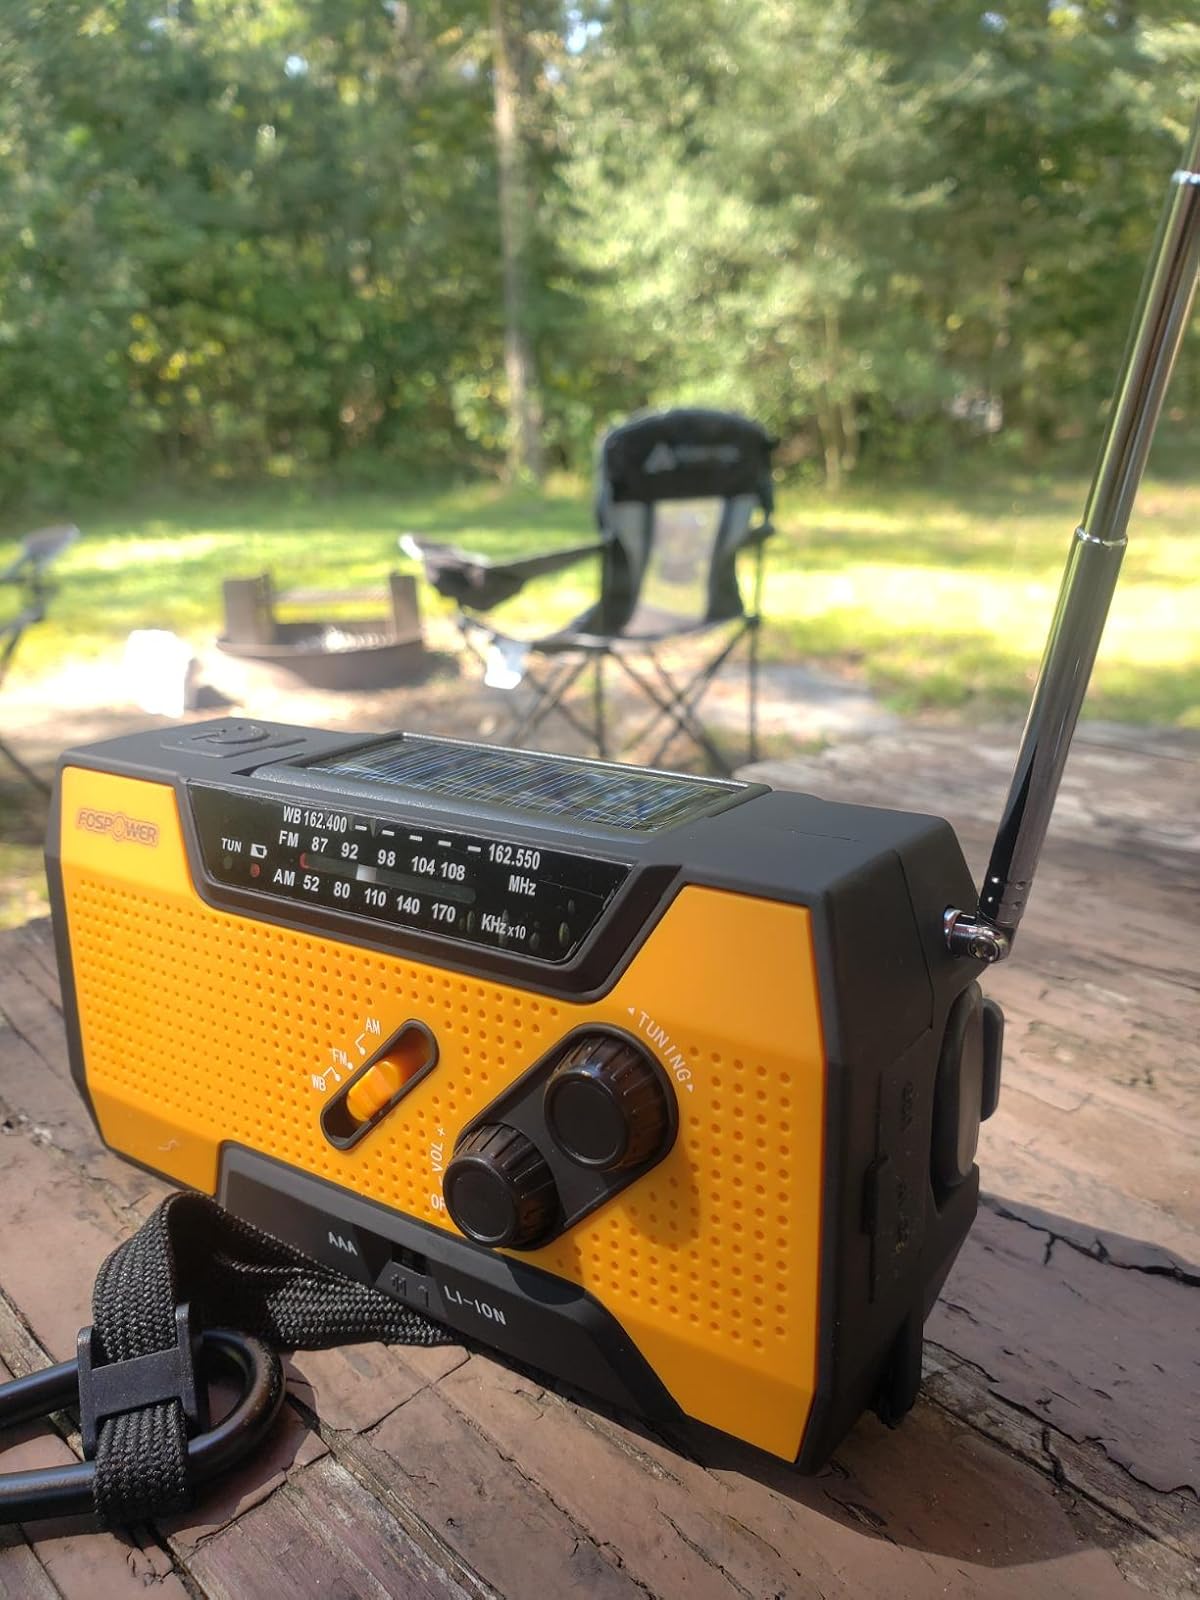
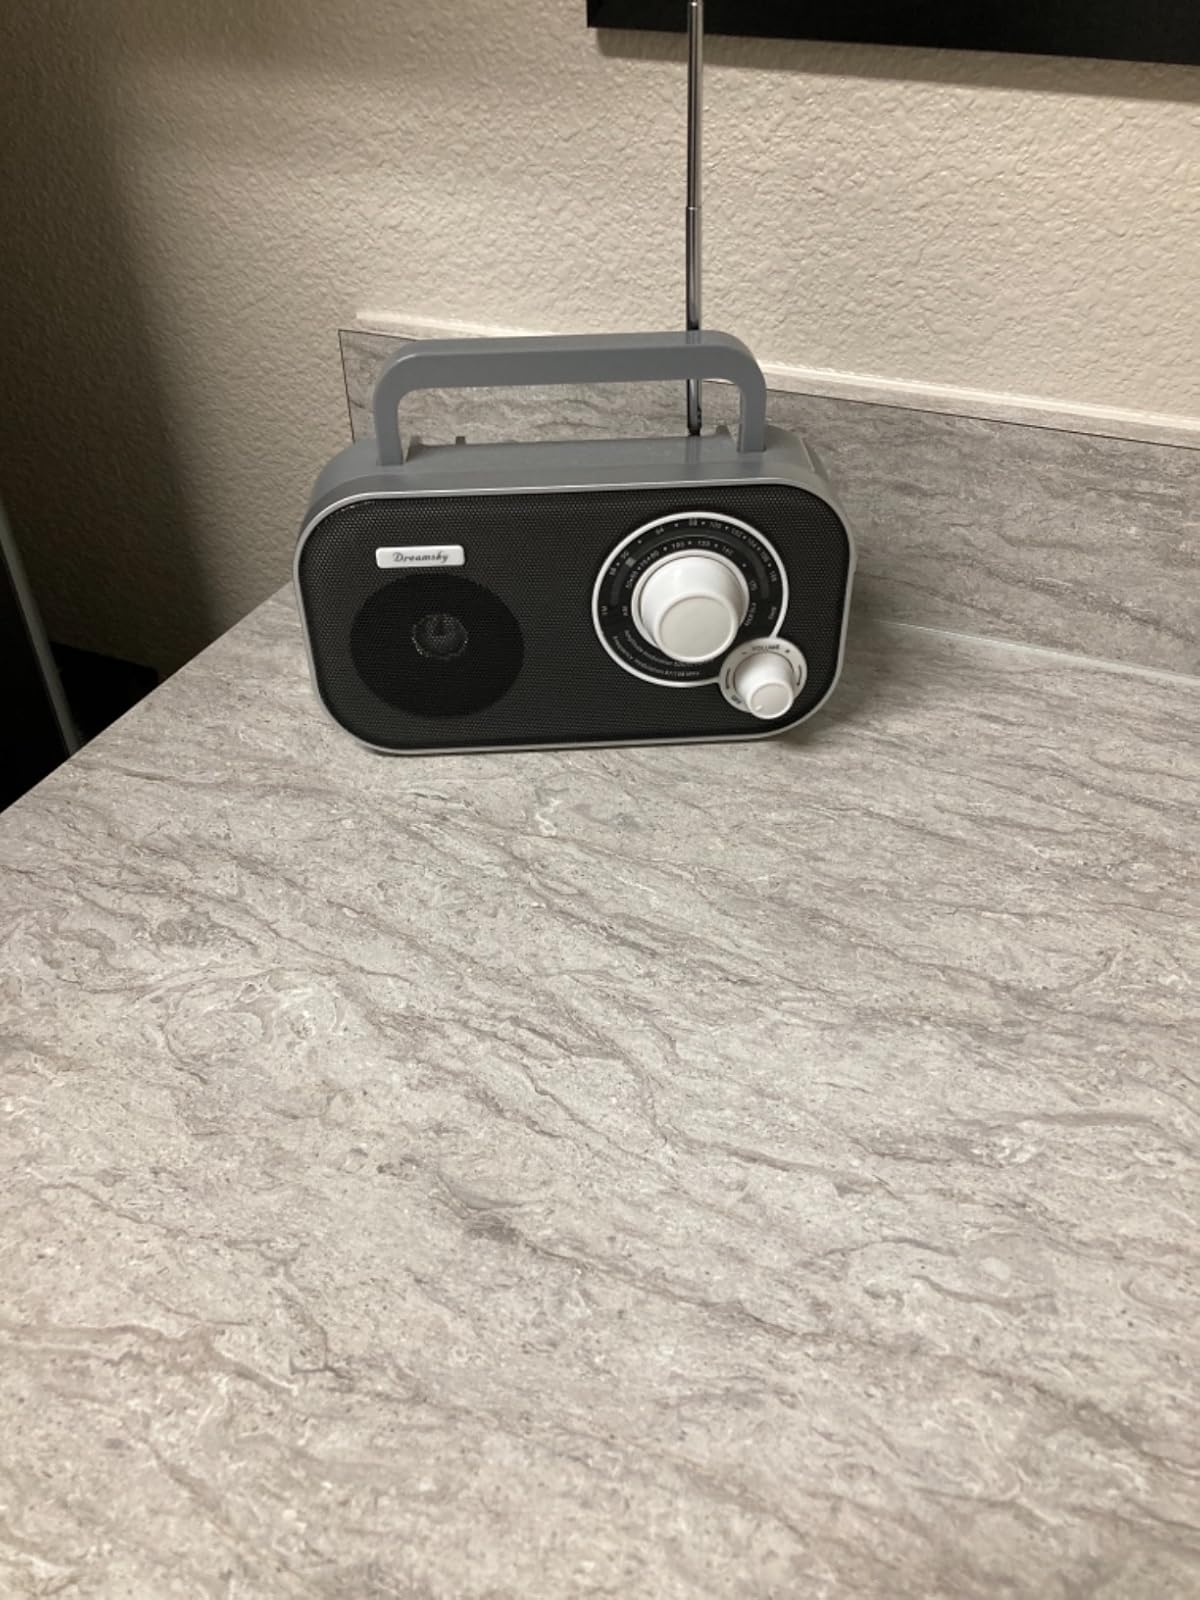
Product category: radio
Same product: no